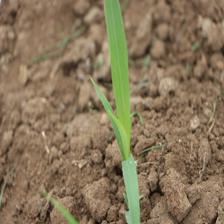
Label: Sorghum